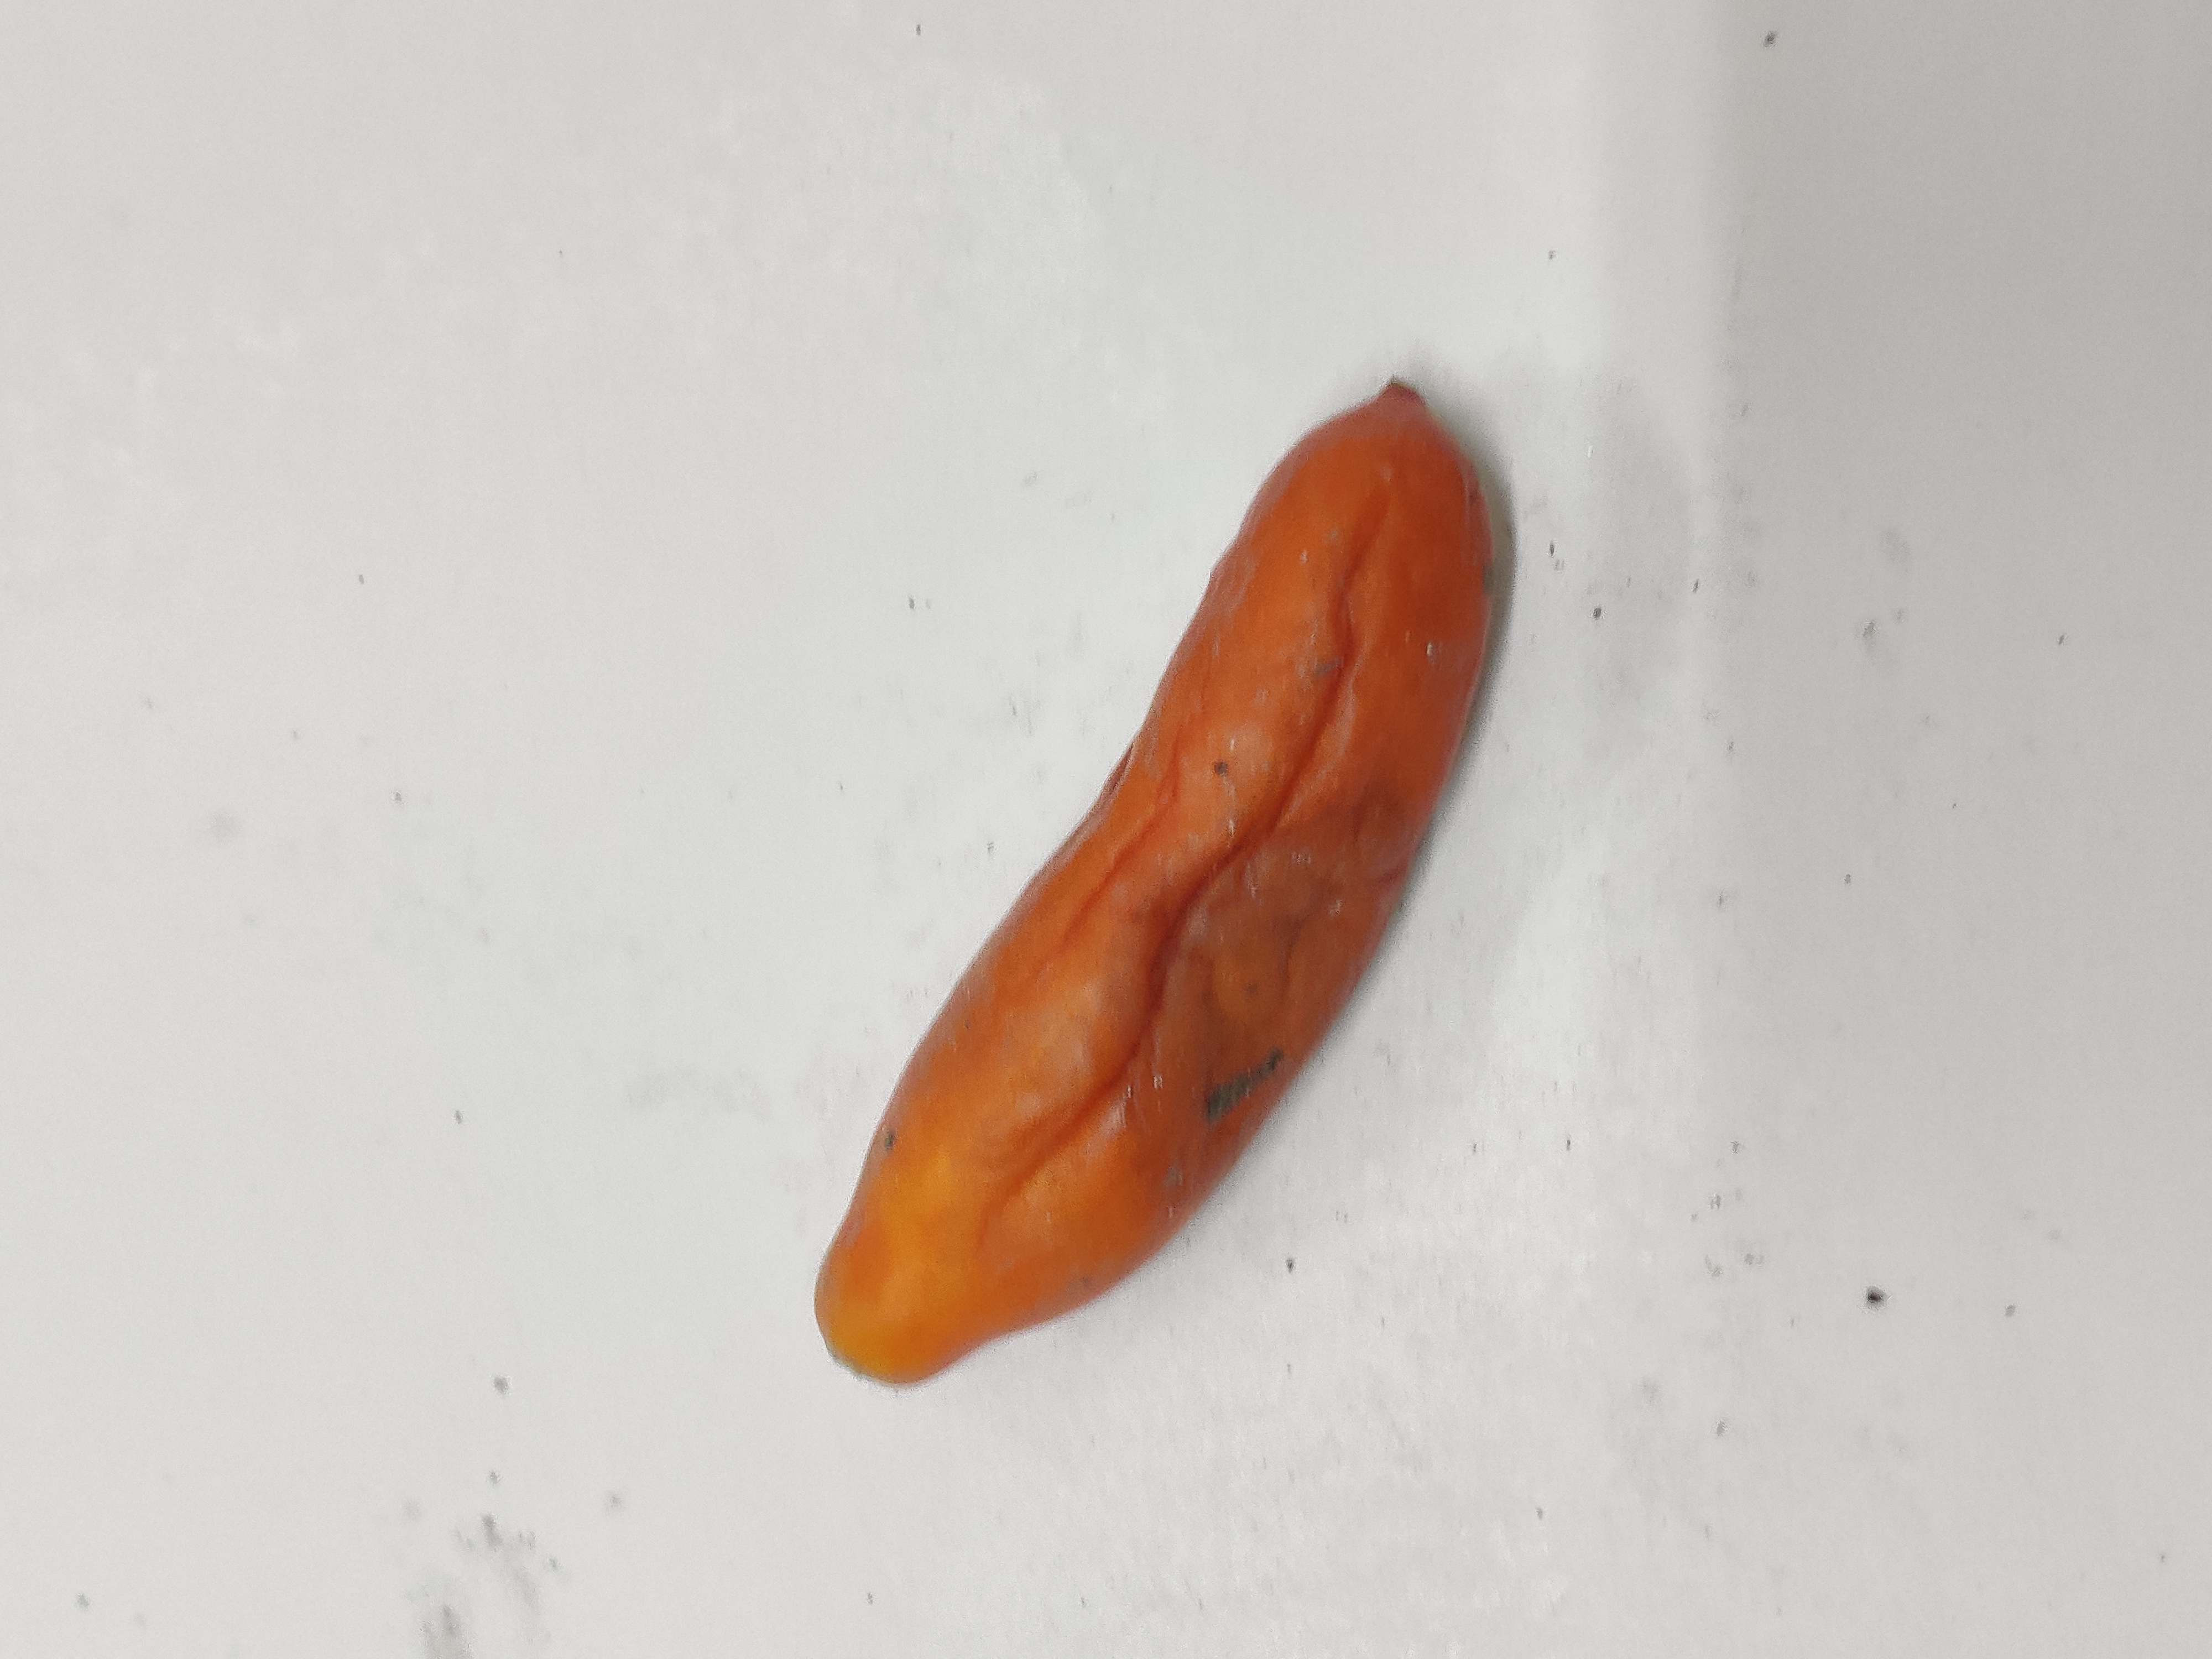
Crop: Ivy Gourd
Condition: Severely Damaged